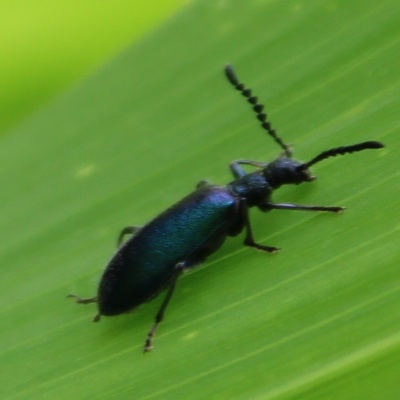
Crop: Maize
Condition: leaf beetle